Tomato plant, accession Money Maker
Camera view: vertical (180 deg); turntable rotation: 90 degrees
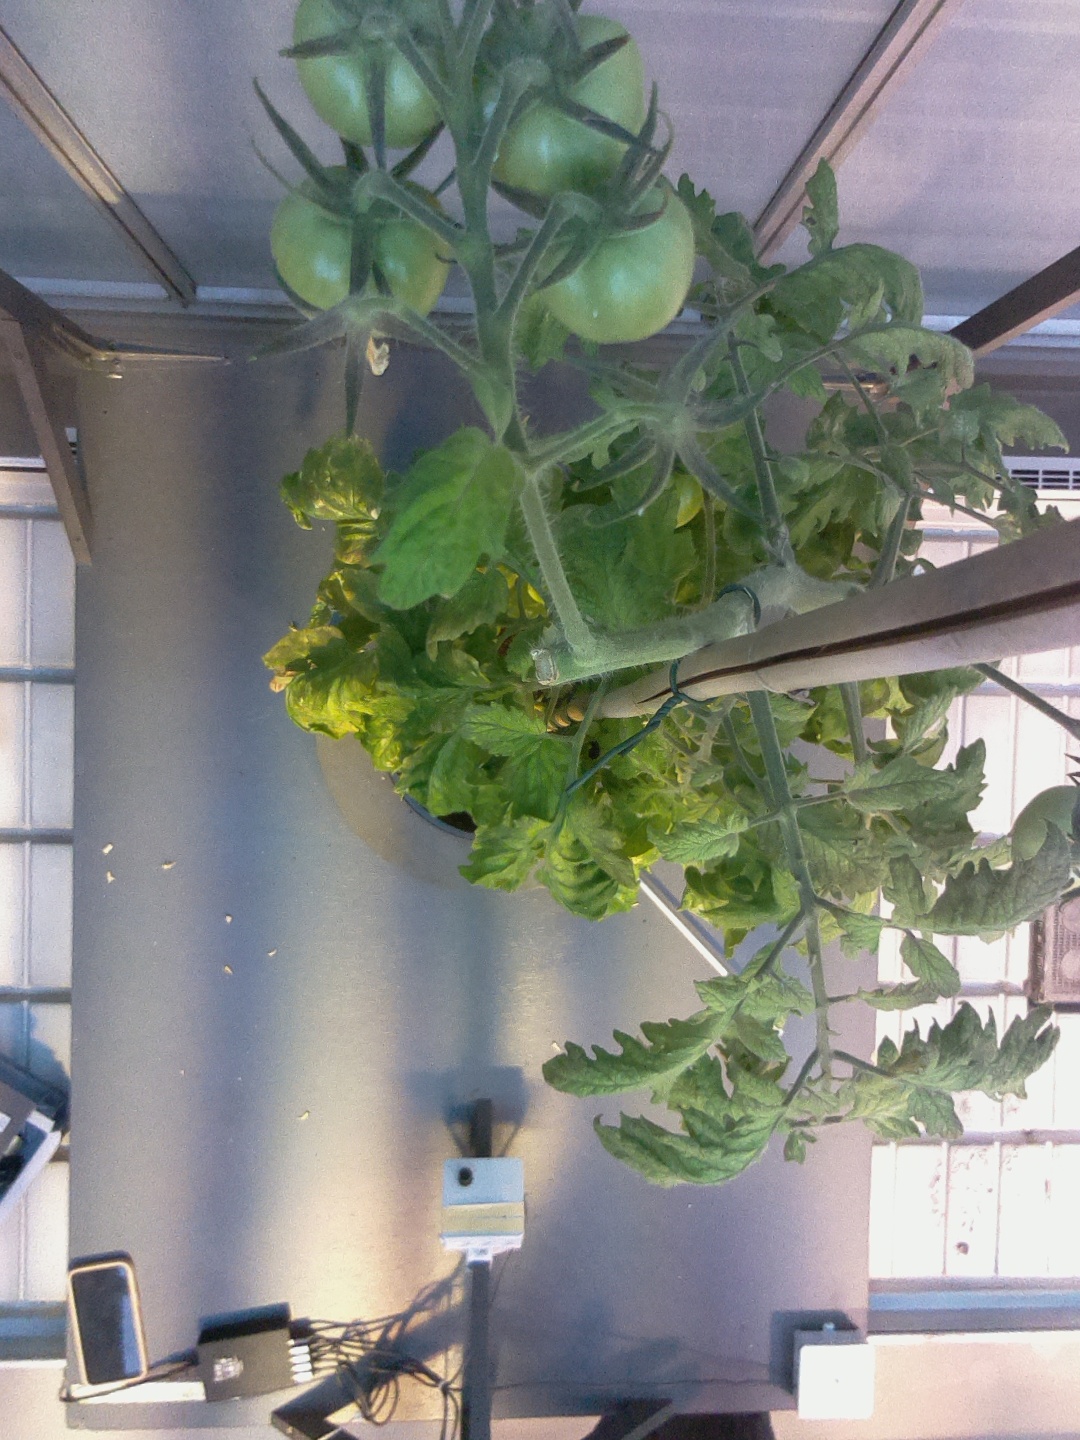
BBCH growth stage 79: 90% -100% of final fruit size